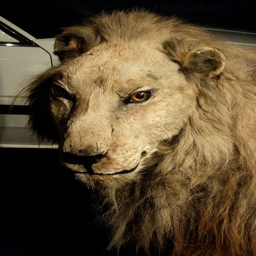
person i first saw person when i was .